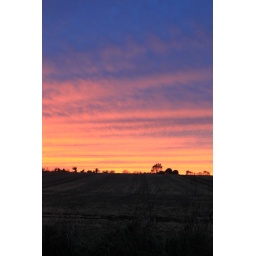
A lovely gridded pink sunset in a dark blue sky over farmed fields.